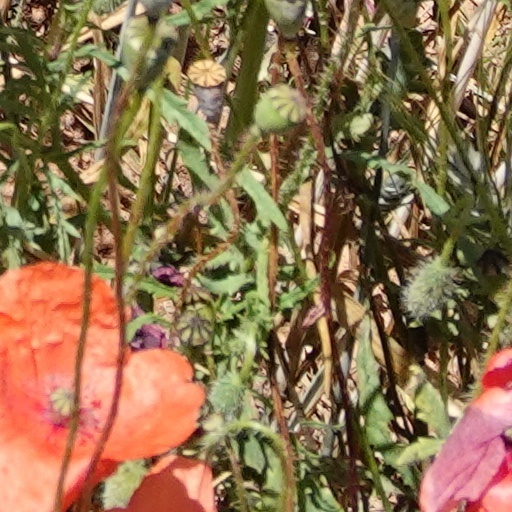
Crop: wheat